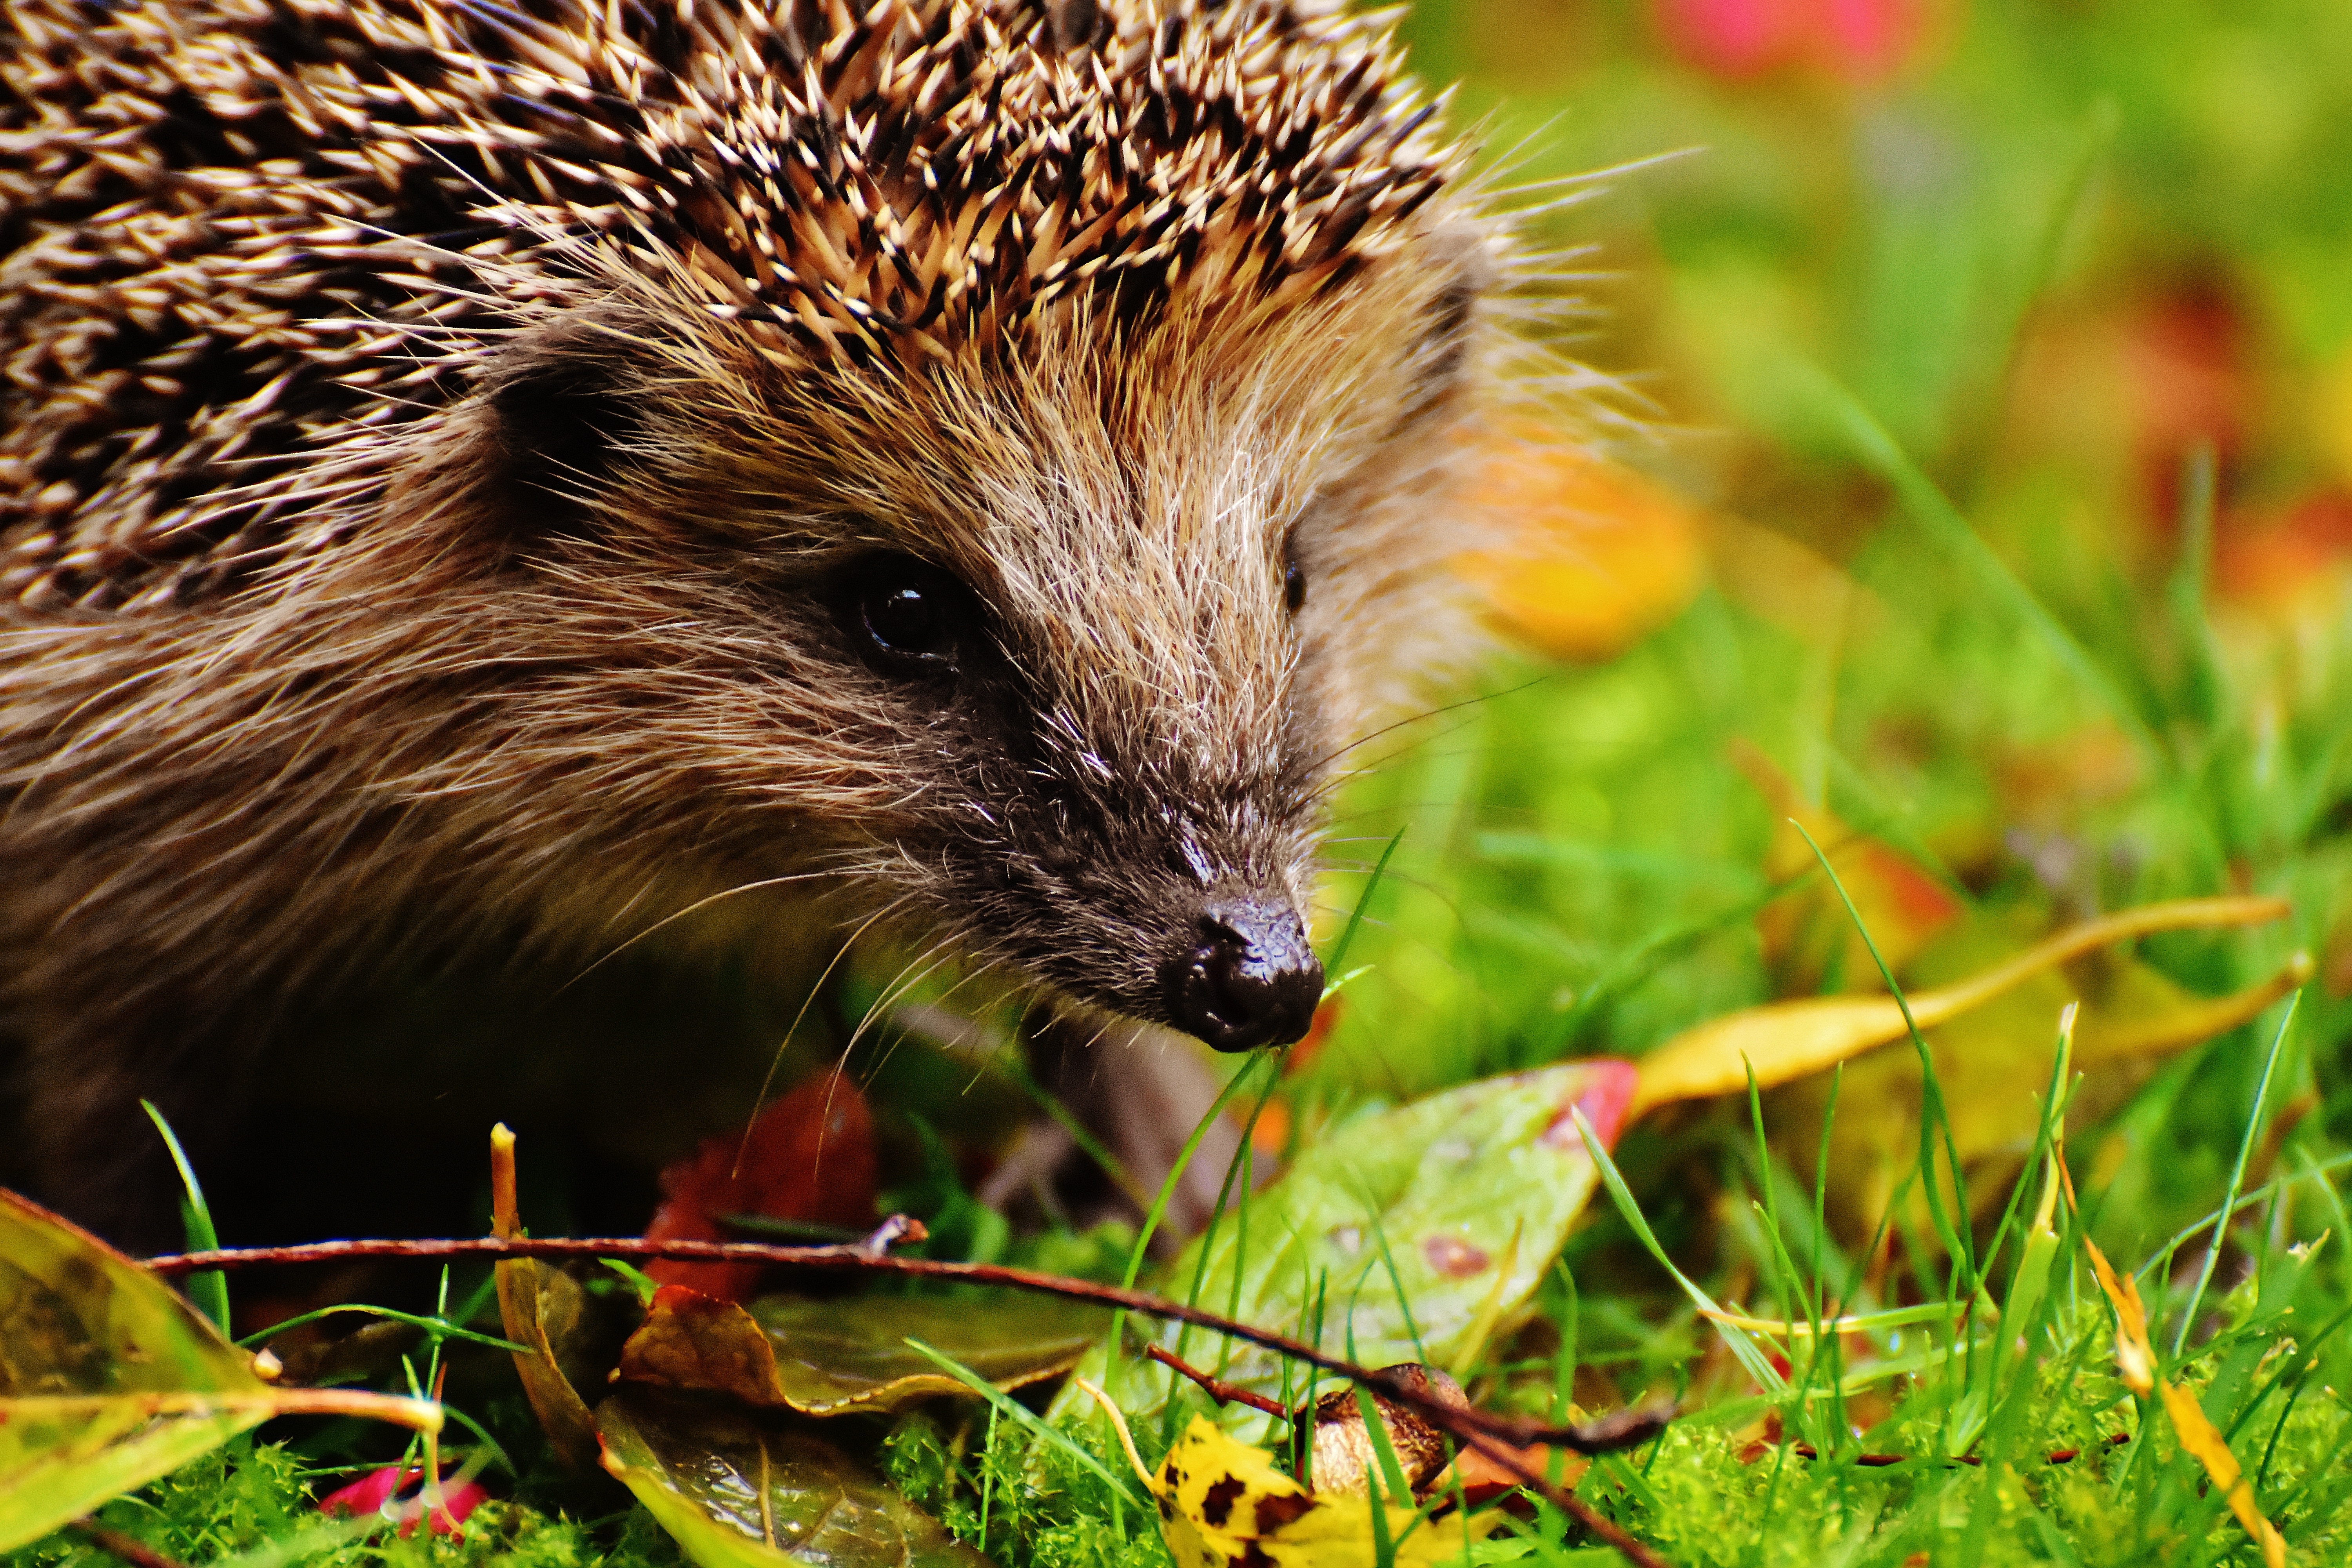
nature, prickly, animal, cute, wildlife, meal, autumn, mammal, garden, fauna, hedgehog, vertebrate, nocturnal, animal world, foraging, crepuscular, spur, hedgehog child, young hedgehog, hannah, echidna, erinaceidae, domesticated hedgehog